Monster (2023 Japanese film)

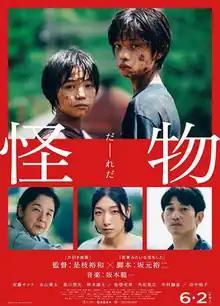
Theatrical release poster

is a 2023 Japanese coming-of-age psychological drama mystery thriller film directed, co-produced, and edited by Hirokazu Kore-eda from a screenplay written by Yuji Sakamoto. It stars Sakura Andō as a mother who confronts a teacher after noticing disturbing changes in her son's behavior. The film marks the first time Kore-eda has directed a film he did not write himself since "Maborosi" (1995). This was the last scoring project by Ryuichi Sakamoto (no relation to Yuji Sakamoto), who died two months before its release; the film is dedicated to his memory.